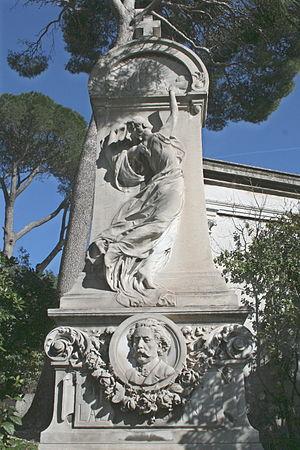
Avec ses 63 hectares, le cimetière de Saint-Pierre est le plus grand cimetière de la ville de Marseille. C'est la troisième nécropole de France après Pantin et Thiais